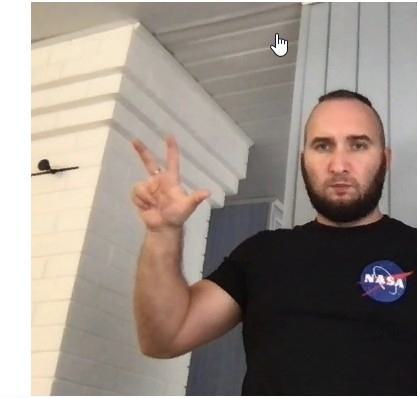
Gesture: three2